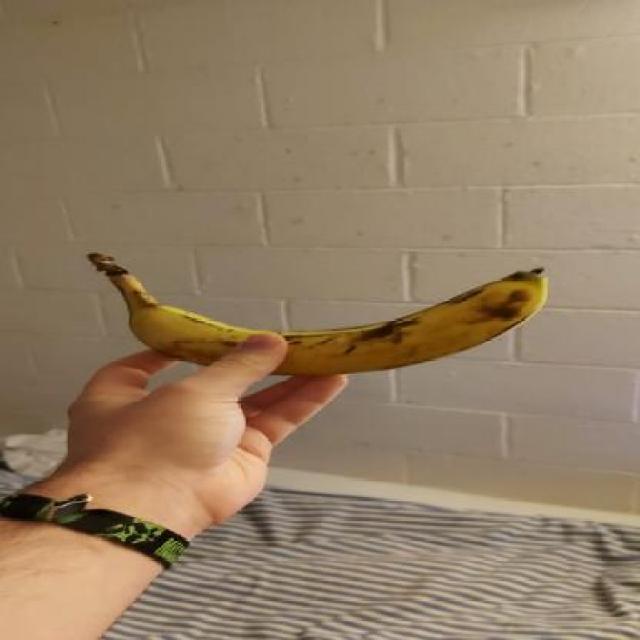
Label: bananas